Khemaies Jhinaoui

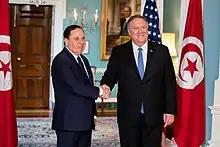
Jhinaoui meets with U.S. Secretary of State Michael R. Pompeo at the U.S. Department of State in Washington, D.C., on July 16, 2019.

Khemaies Jhinaoui obtained a degree in public law, a postgraduate degree in public law and a certificate of advanced studies in political science and international relations. In 1978, he obtained a certificate of competence in the legal profession.